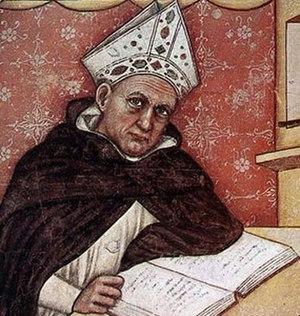
"Dans la pensée scolastique, l'aevum est le mode d'existence propre aux anges, ainsi qu'aux saints dont la vie terrestre est achevée. On peut considérer qu'il s'agit d'un état intermédiaire entre l'éternité, spécifique à Dieu, et l'expérience du temps, telle que la vivent les êtres matériels. Il est parfois appelé ""éternité incomplète"" Le mot aevum vient latin, où il pouvait signifier «ère», «éternité» ou encore «temps infini».
L'histoire de la biologie retrace les courants de pensée et les études sur le monde du vivant depuis la nuit des temps jusqu'à nos jours. Cependant, le terme biologie à titre de discipline distincte apparait au XIXᵉ siècle.
Le Petit Albert est un grimoire dit « de magie », peut-être inspiré par les écrits de saint Albert le Grand et qui est, selon l'avis des historiens, une forgerie du 17ème siècle. Il est imprimé en France pour la première fois en 1668 à Bellegrade, puis réédité de façon continue, avec de nombreuses variantes ou adaptations. Apporté jusqu'au plus petit hameau dans les sacoches des colporteurs, il représente un succès d'édition phénoménal, malgré sa réputation sulfureuse ou grâce à elle. Il est associé à un ouvrage jumeau, le Grand Albert, et souvent à un almanach qui rend au moins, au paysan, les services d'un calendrier. C'est une œuvre composite, voire hétérogène, et peut-être un bric-à-brac, rassemblant des textes de valeur inégale écrits par différents auteurs ; la plupart de ces auteurs sont anonymes, mais certains sont estimables comme Albert le Grand ou Paracelse. Son texte relativement ancien en fait un document ethnologique de premier ordre.
Cette page dresse une liste de personnalités mortes au cours de l'année 1280 :
Le Grand Albert est un grimoire, un célèbre livre de magie populaire, en latin, attribué à tort au théologien et philosophe Albert le Grand. Commencé peut-être vers 1245, il reçoit sa forme définitive vers 1580, et son édition française classique est de 1703.
L'histoire de la chimie est intrinsèquement liée à la volonté de l'Homme de comprendre la nature et les propriétés de la matière, plus particulièrement la façon dont celle-ci existe ou se transforme.